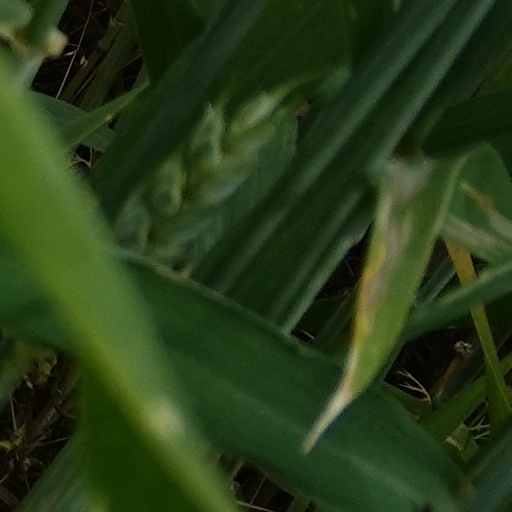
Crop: wheat